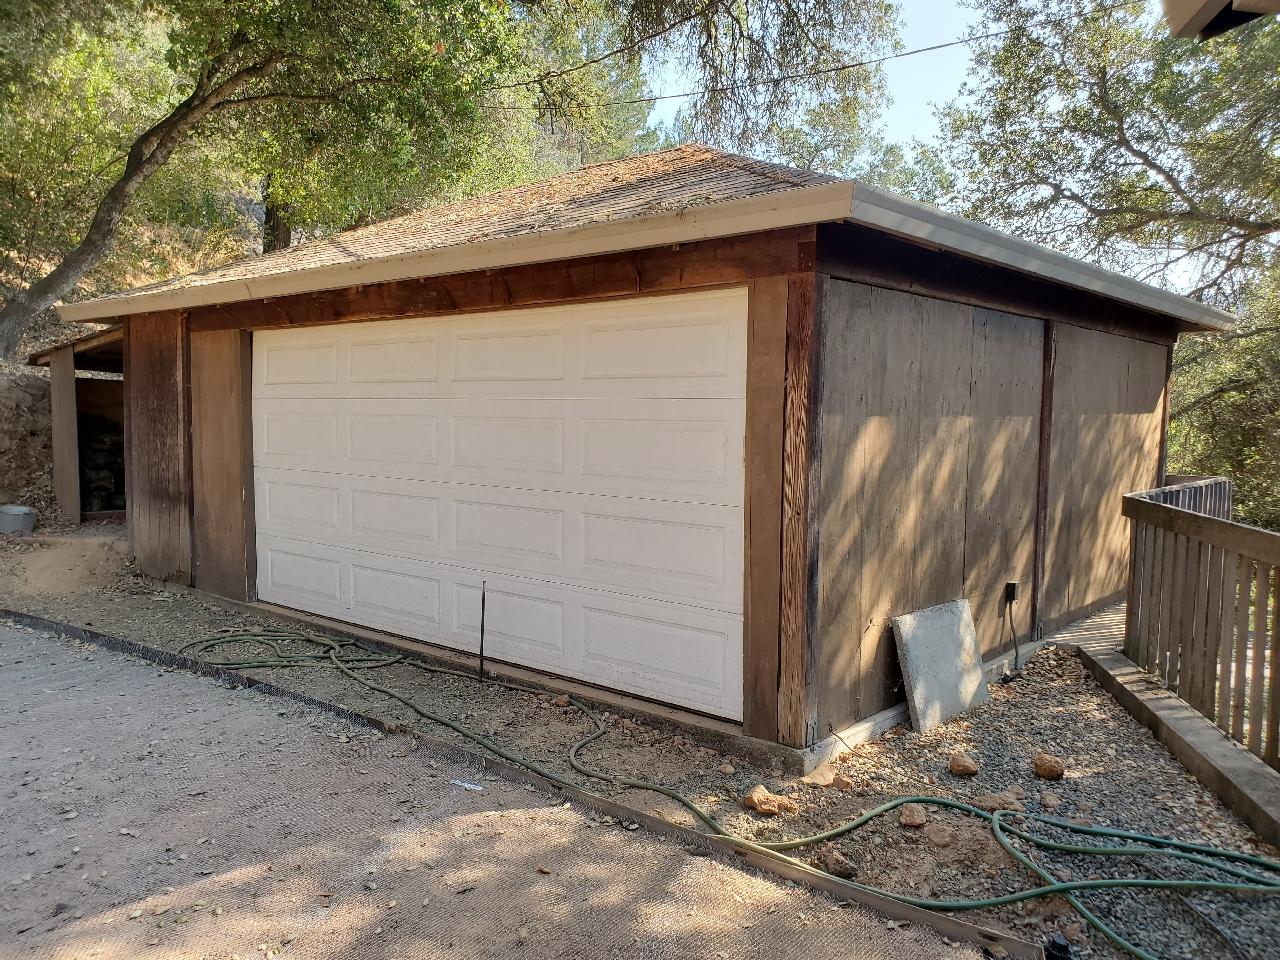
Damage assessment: no_damage